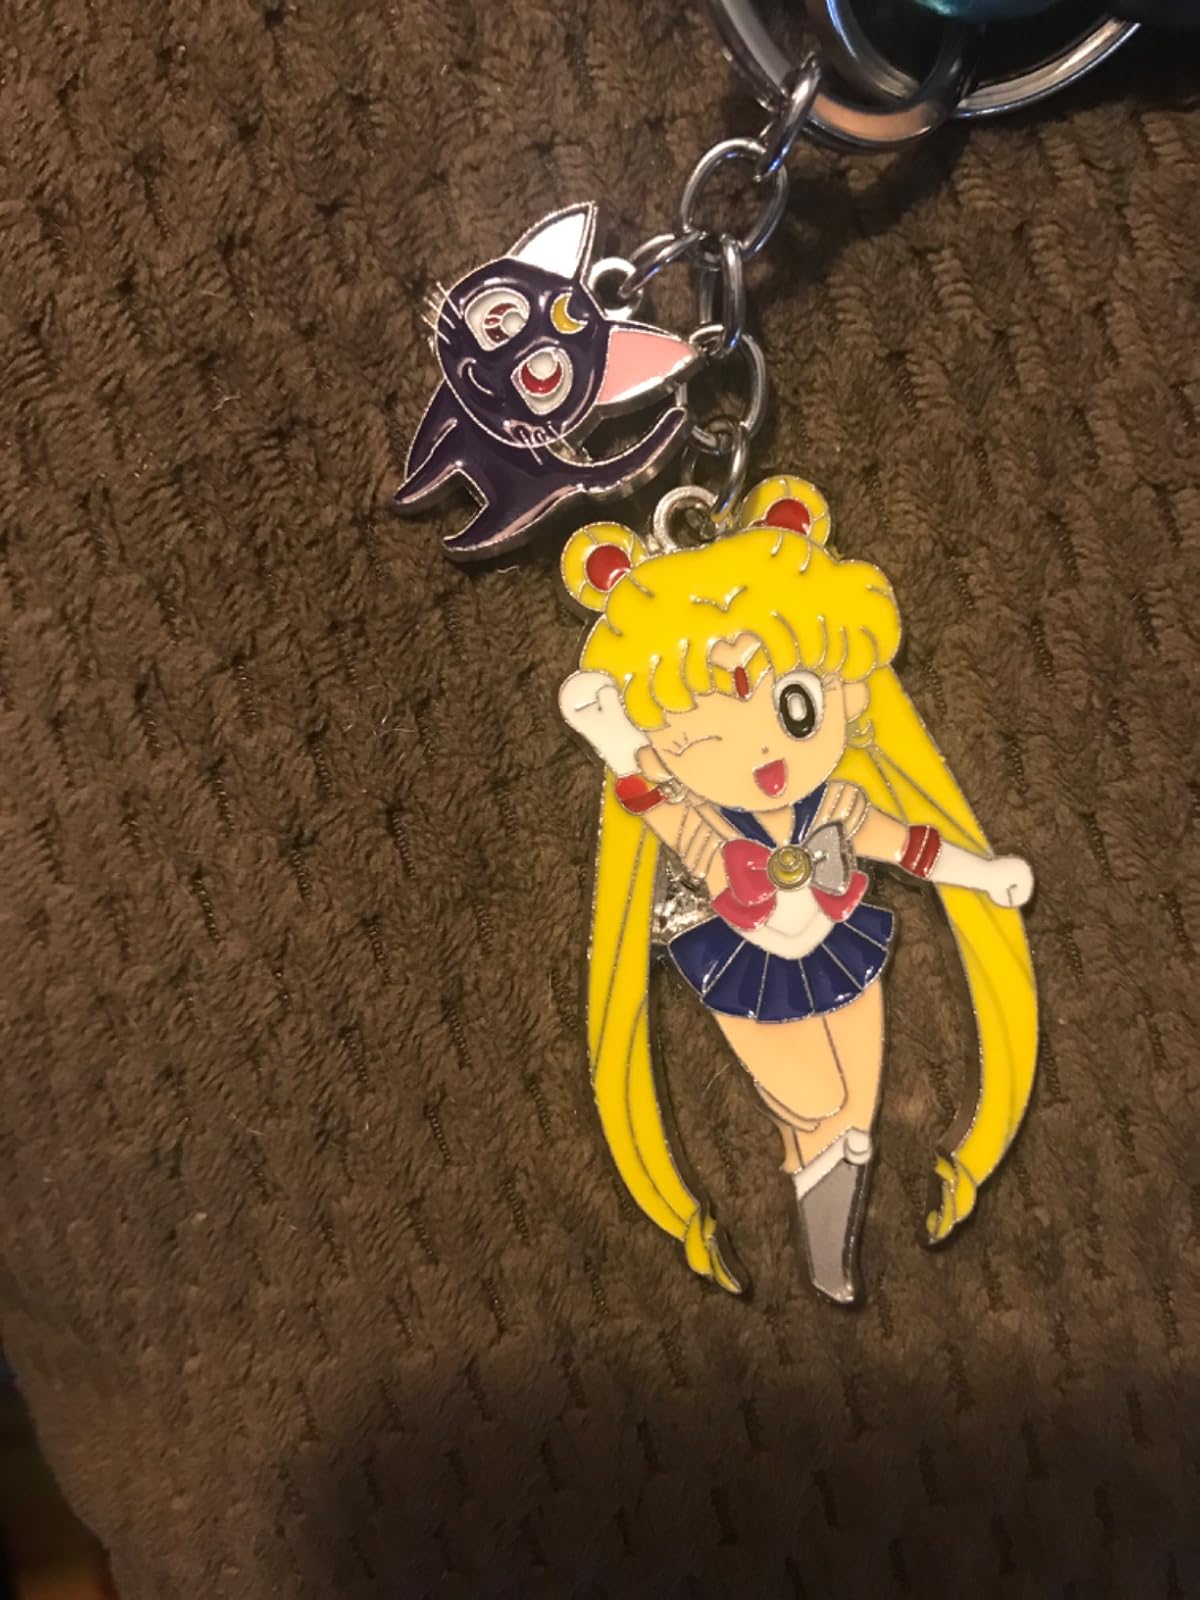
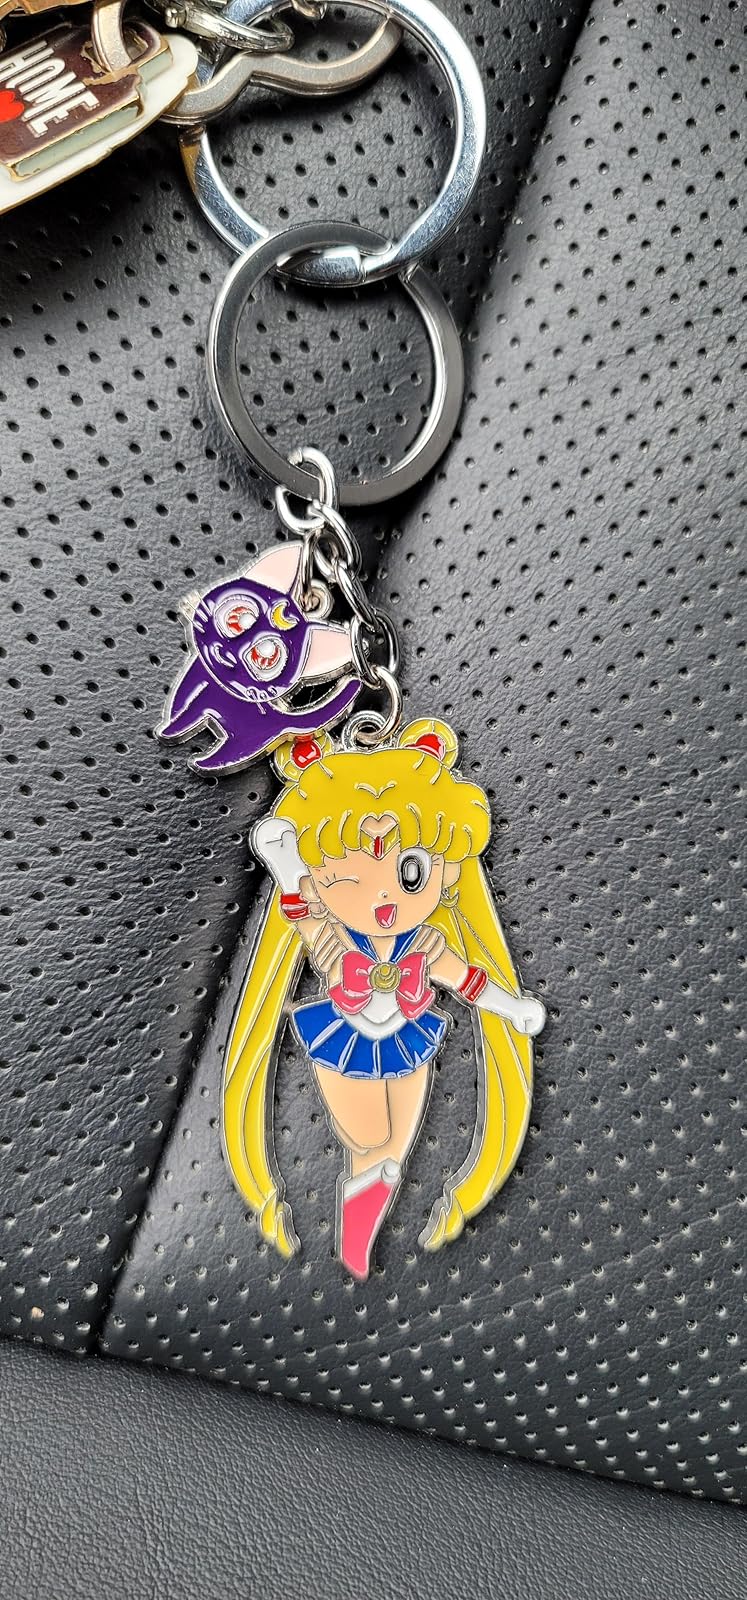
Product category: accessories_keychain
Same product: yes